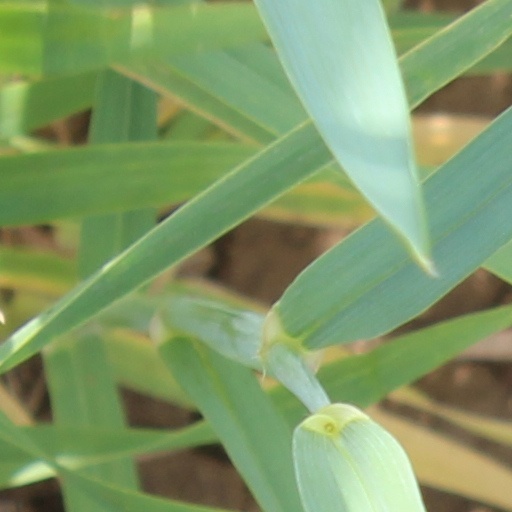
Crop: wheat